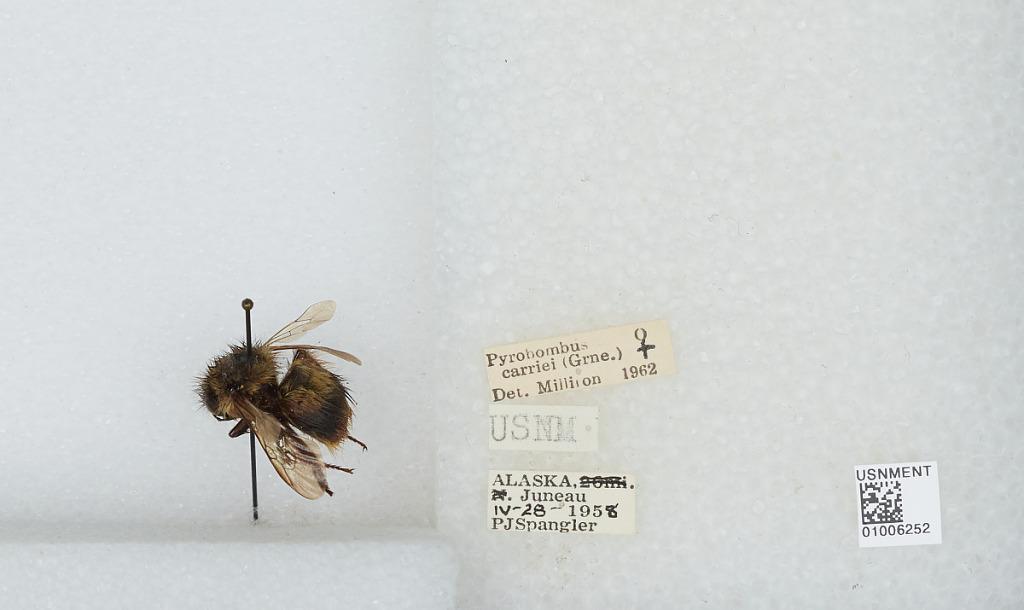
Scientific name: Bombus (Pyrobombus) frigidus Smith
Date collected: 1958-4-28
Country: United States
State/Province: Alaska
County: Juneau
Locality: Juneau
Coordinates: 58.3014, -134.422
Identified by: Milliron